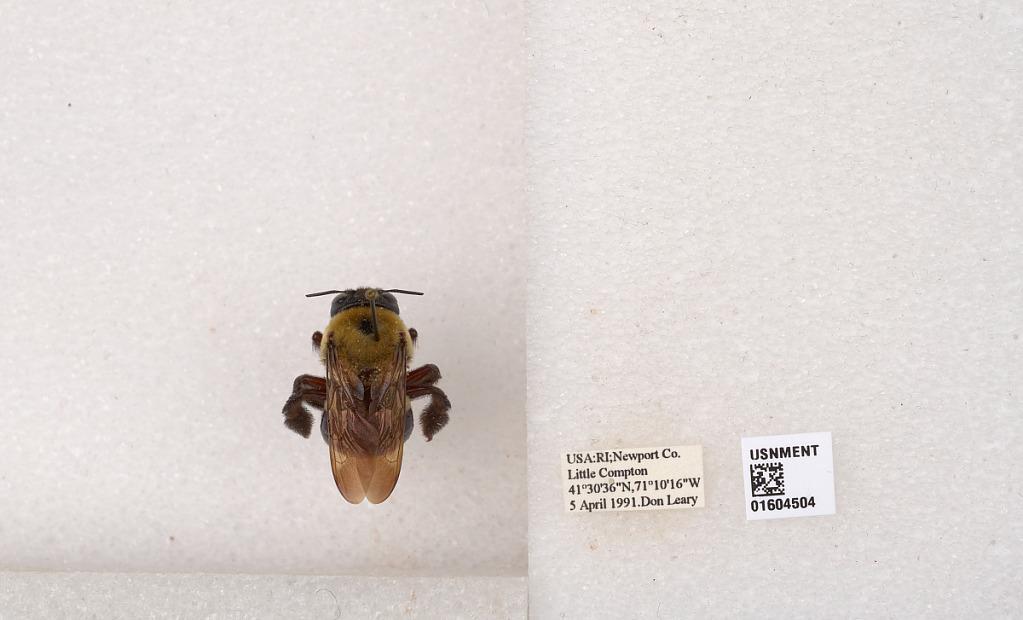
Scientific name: Xylocopa (Xylocopoides) virginica virginica (Linnaeus)
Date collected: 1991-4-5
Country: United States
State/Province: Rhode Island
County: Newport
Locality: Little Compton
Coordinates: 41.51, -71.1711